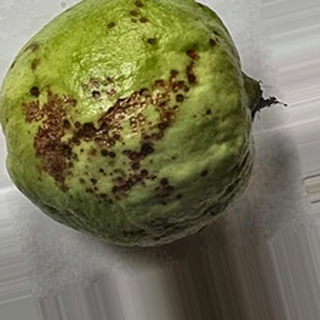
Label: guava_anthracnose